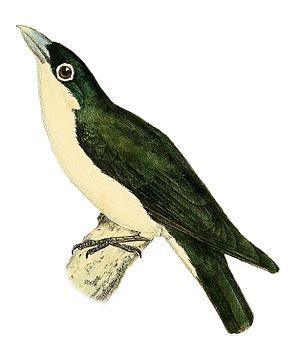
Artamia viridis = Leptopterus chabert (Artamie chabert)